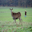
Label: deer